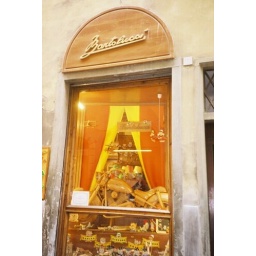
A window display of wooden toys in a Florentine shop.